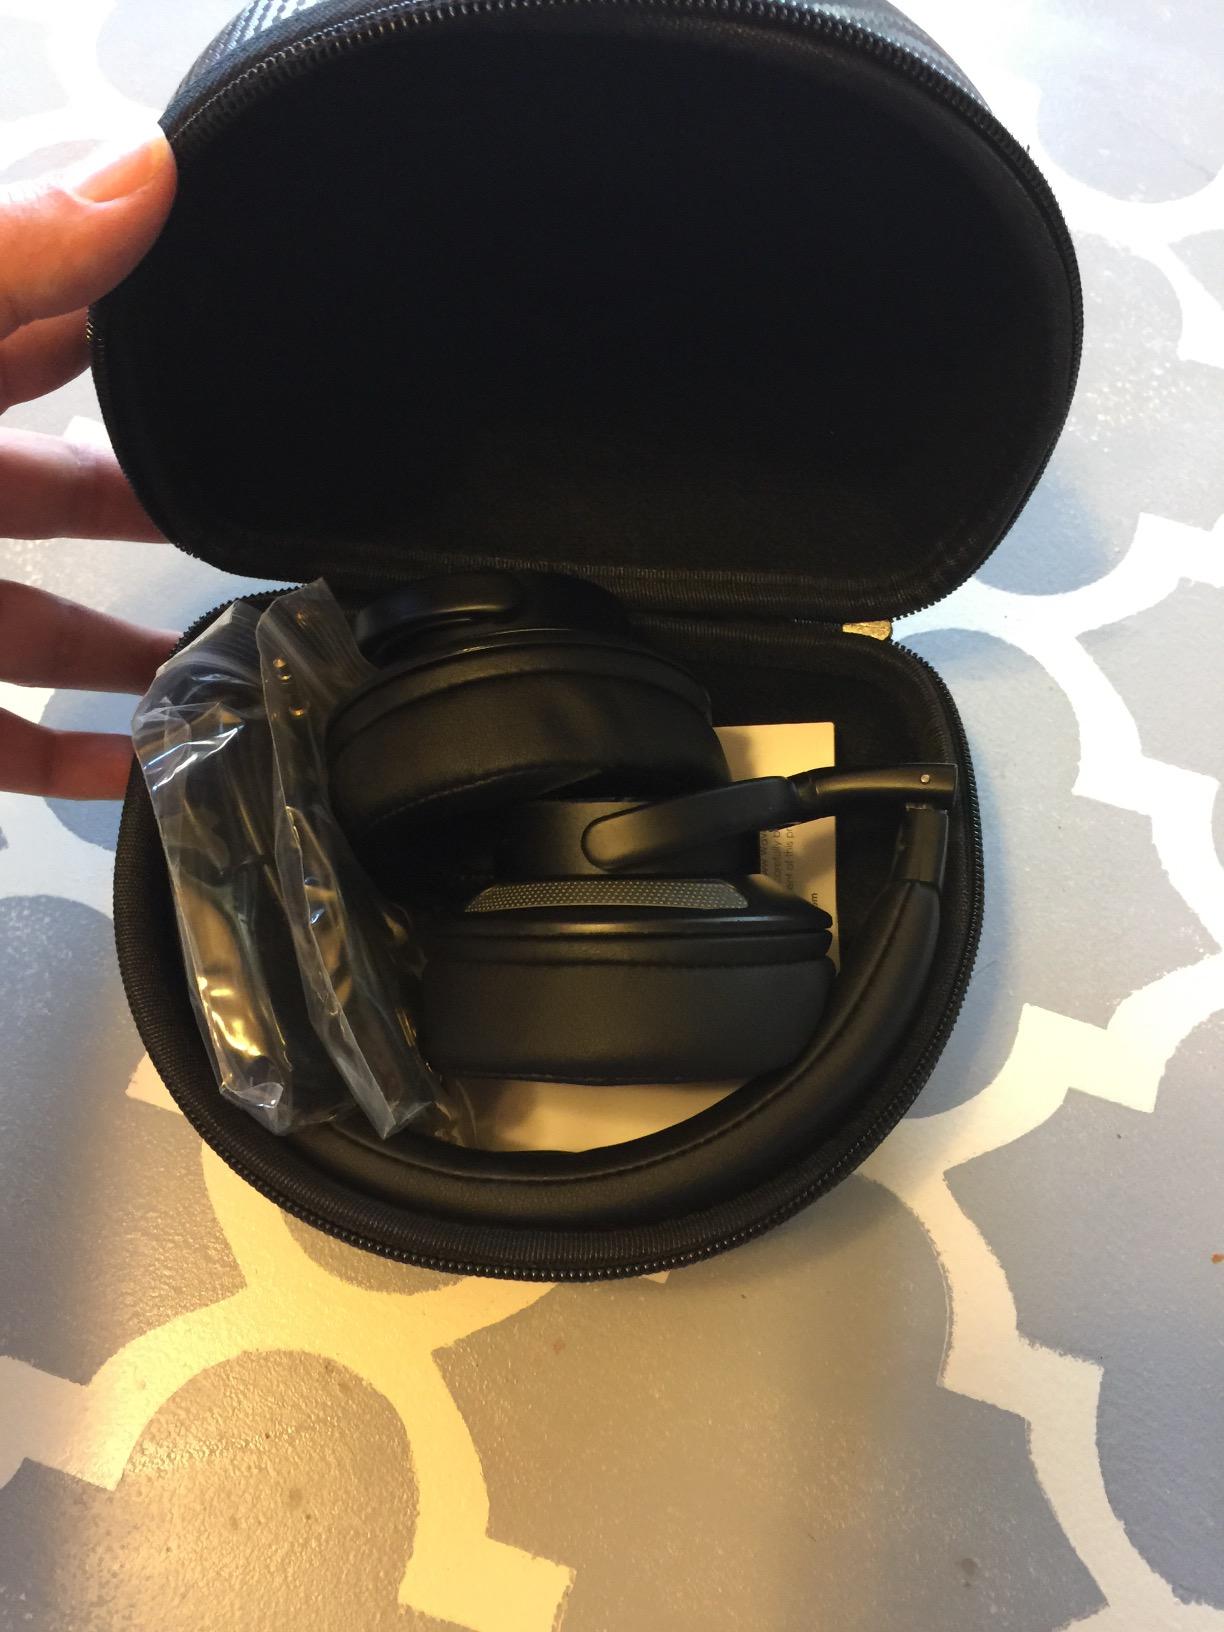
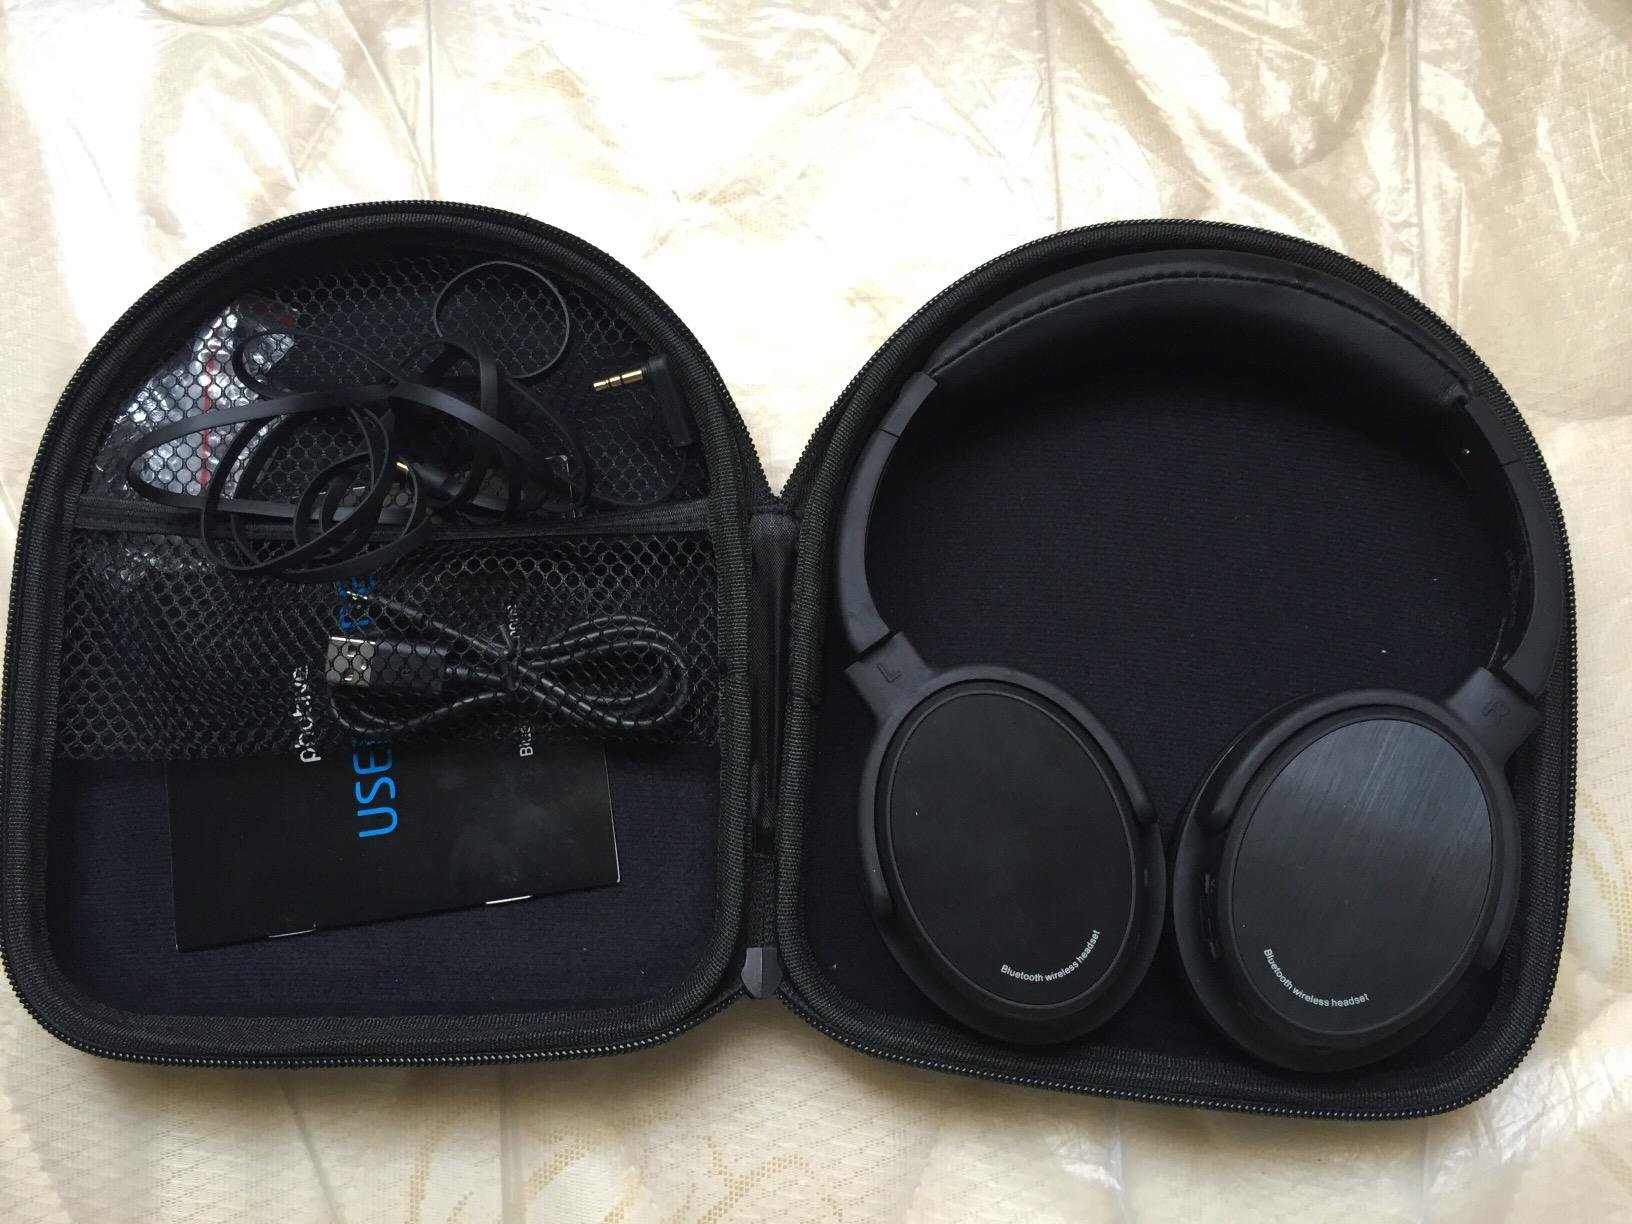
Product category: headphones
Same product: no